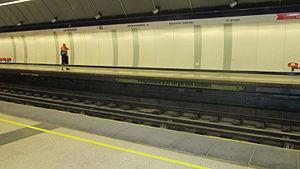
Las Mercedes est une station de la Ligne 4 du métro de Santiago, dans le commune de Puente Alto.